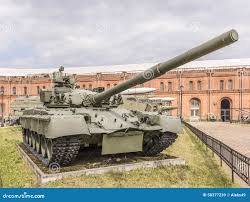
Label: Tank